Second Battle of Sacket's Harbor

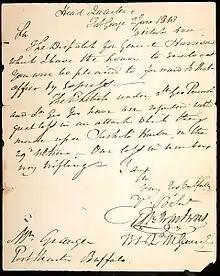
Letter from General Swartwout June 2, 1813

The British Army casualty return for the engagement detailed 1 officer and 47 men killed, 12 officers and 183 men wounded, and 3 officers and 13 men "wounded and missing" (i.e. left behind). The separate Royal Navy casualty list gave 1 killed and 5 wounded. This added up to a total British loss of 49 killed and 216 wounded, of whom 16 were left behind on the field.